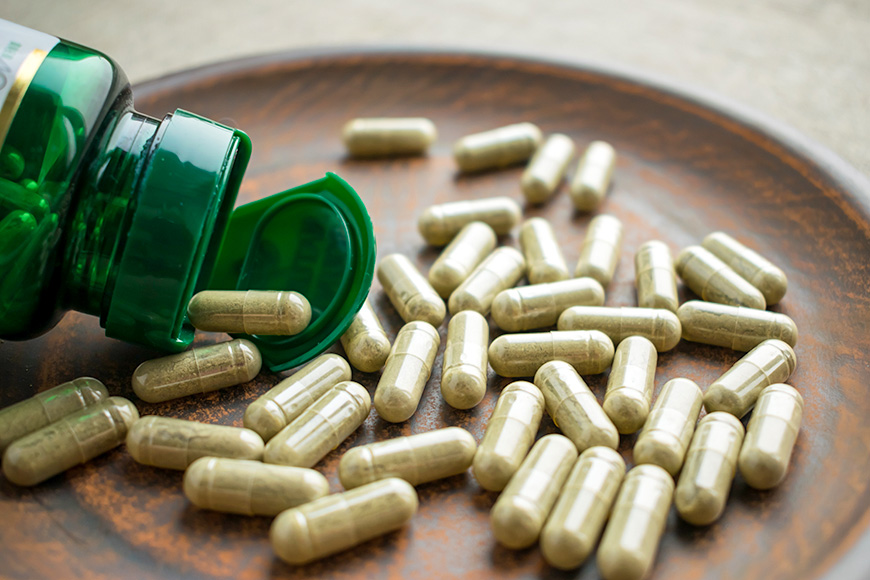
Label: plastic